Pirbright

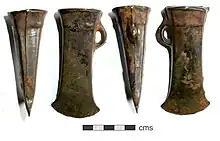
A socketed axehead from the late Bronze Age, found in Pirbright in 2005 and dated to BCE

Its name had three medieval variants (each involving the letter 'f' where there is currently a 'b'). It came from Anglo-Saxon (Old English) "Pirige-fyrhþ" = "sparse woodland where peartrees grow".